Battle of Breitenfeld (1631)

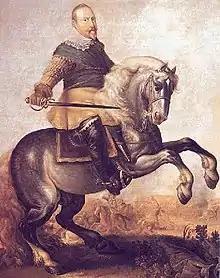
"Gustav II Adolf at the Battle of Breitenfeld" by an unknown artist.

Horn reported his situation to Major General Teuffel, who in turn forwarded the report to Gustavus Adolphus while he was busy with his own defense against Pappenheim's assaults. The King hastened to the centre where he received a direct report from Field Marshal Arnim that the Saxon army had retreated and the entire Imperial-League army had turned their attention towards Horn's isolated troops. The King immediately ordered Teuffel to send auxiliaries to Horn's aid. As Teuffel was about to carry out the King's order, he was killed by a stray bullet fired from Tilly's infantry regiment, who advanced to confront the stationary Blue Brigade. This forced Gustavus Adolphus to alone ride to Colonel Hepburn at the centre's second line. He ordered him to march to Horn's aid with all three brigades of the second line, along with the reserve units from the first and second lines. In columns, Hepburn's, Eckstädt's, and Thurn's brigades and the reserve troops pivoted straight to the left and deployed themselves on Horn's left front, bringing with them their 18 regimental guns. Furthermore, Efferen-Hall's and Courville's cuirassier regiments were reinforced with Schaffman's and Kochtitzky's cavalry companies. With their arrival at his position, Horn was able to dispose of around 10,000 soldiers, whereby his front line could no longer be outflanked by Tilly's onslaught.